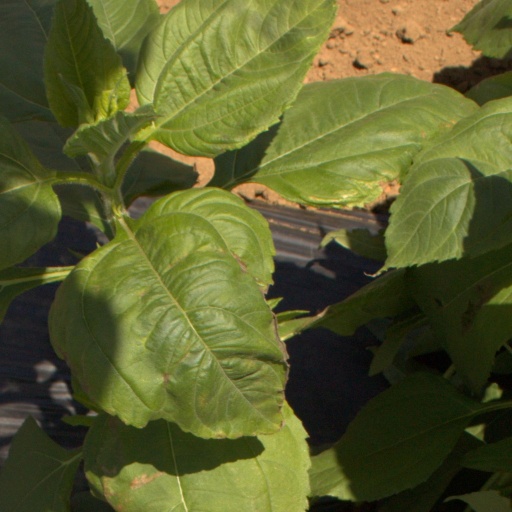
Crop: Jerusalem artichoke